Jabal al Akhdar

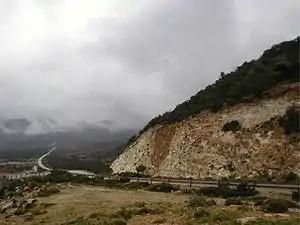

There were 44,972 government employees, 6,436 employers, 26,710 first level workers and 069 second level workers. There were 18,290 workers in state administration, 2,749 in agriculture, animal husbandry and forestry, 3,148 in agriculture & hunting, 22,772 in education, 4,954 in private enterprises, 3,319 in health & social work, 4,465 in production, 22,846 in technical work and 1,341 service workers. The total enrollment in schools was 71,229 and the number of people above secondary stage and less than graduation was 3,628.